Nora May French

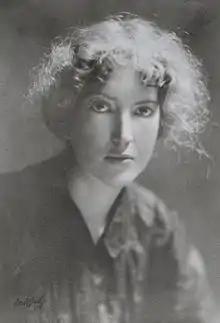
Nora May French, by Arnold Genthe.

Nora May French (1881 – November 13, 1907) was an American journalist, poet, and member of the bohemian literary circles of the Carmel Arts and Crafts Club which flourished after the Great San Francisco Earthquake and Fire of 1906.